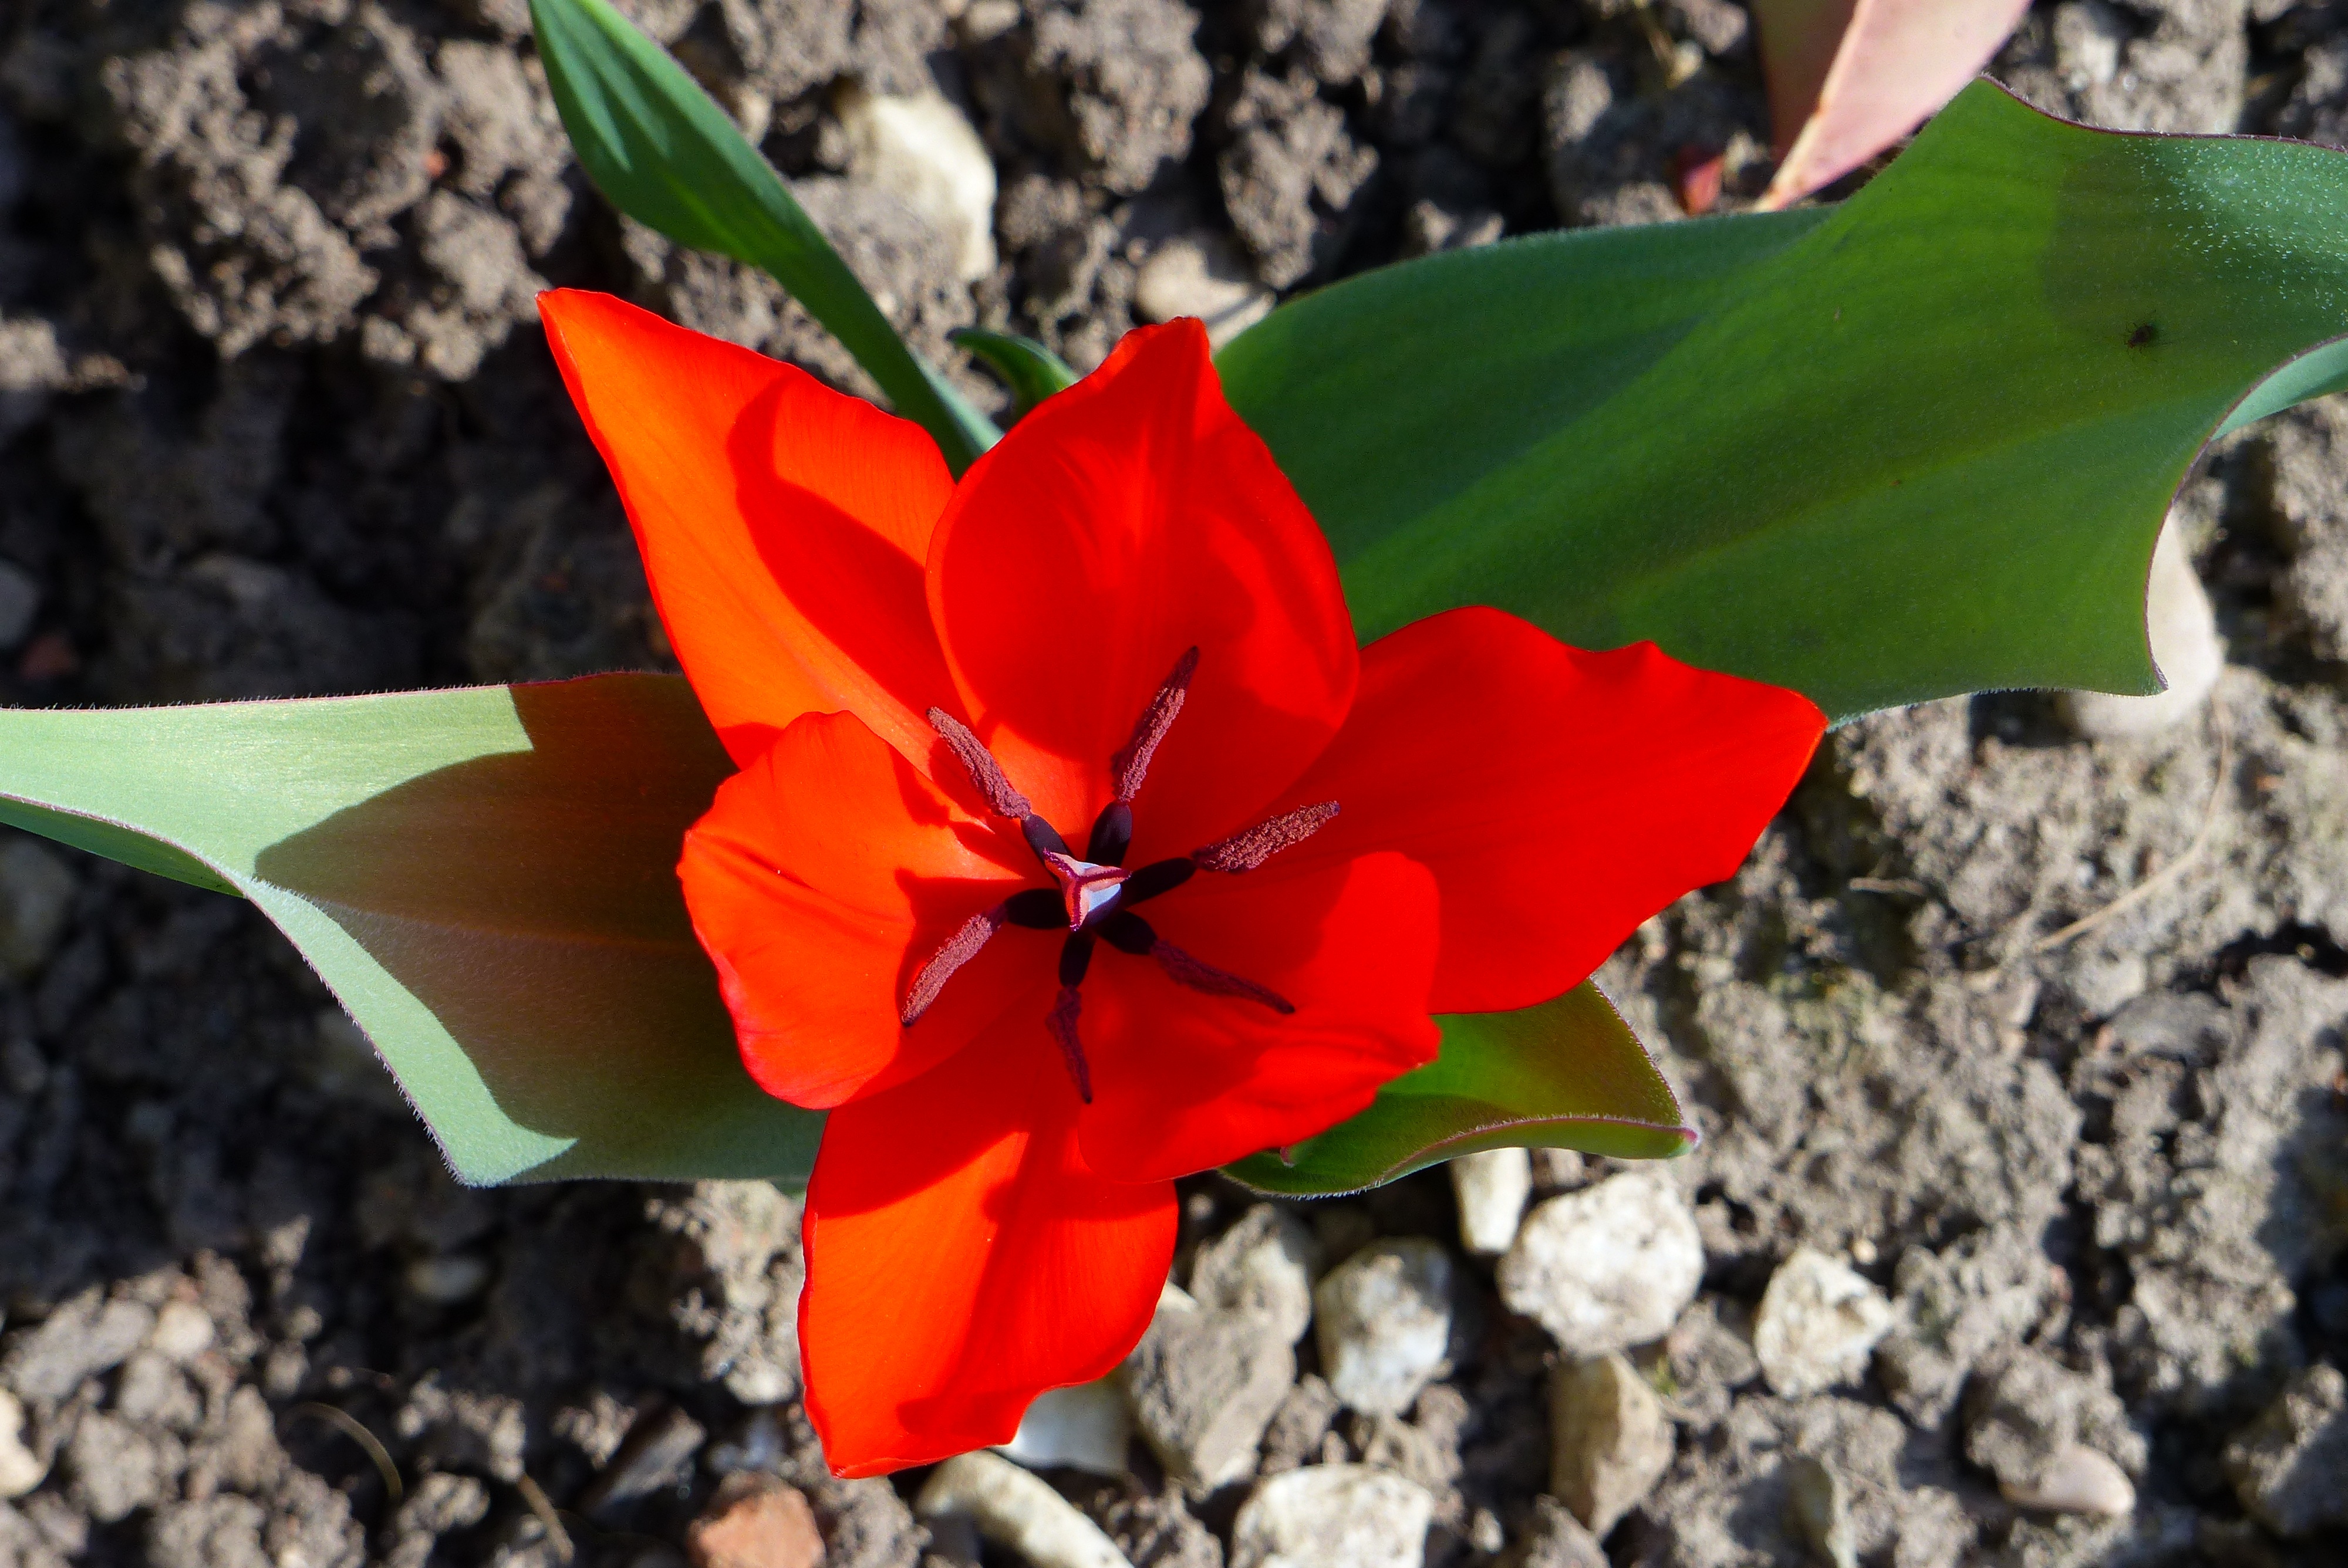
nature, plant, leaf, flower, petal, tulip, red, botany, flora, wildflower, triangle, macro photography, flowering plant, gray base, land plant